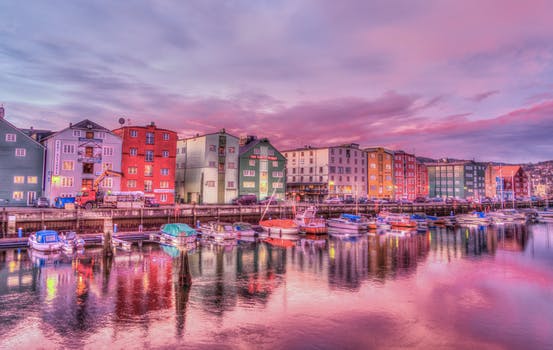
Label: No Watermark